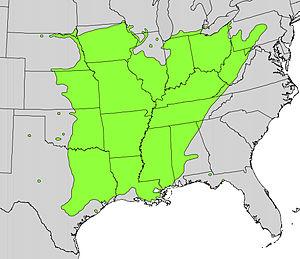
Gleditsia triacanthos, le févier d'Amérique, est une espèce de plantes dicotylédones de la famille des Fabaceae, sous-famille des Caesalpinioideae, originaire de l'est de l’Amérique du Nord.